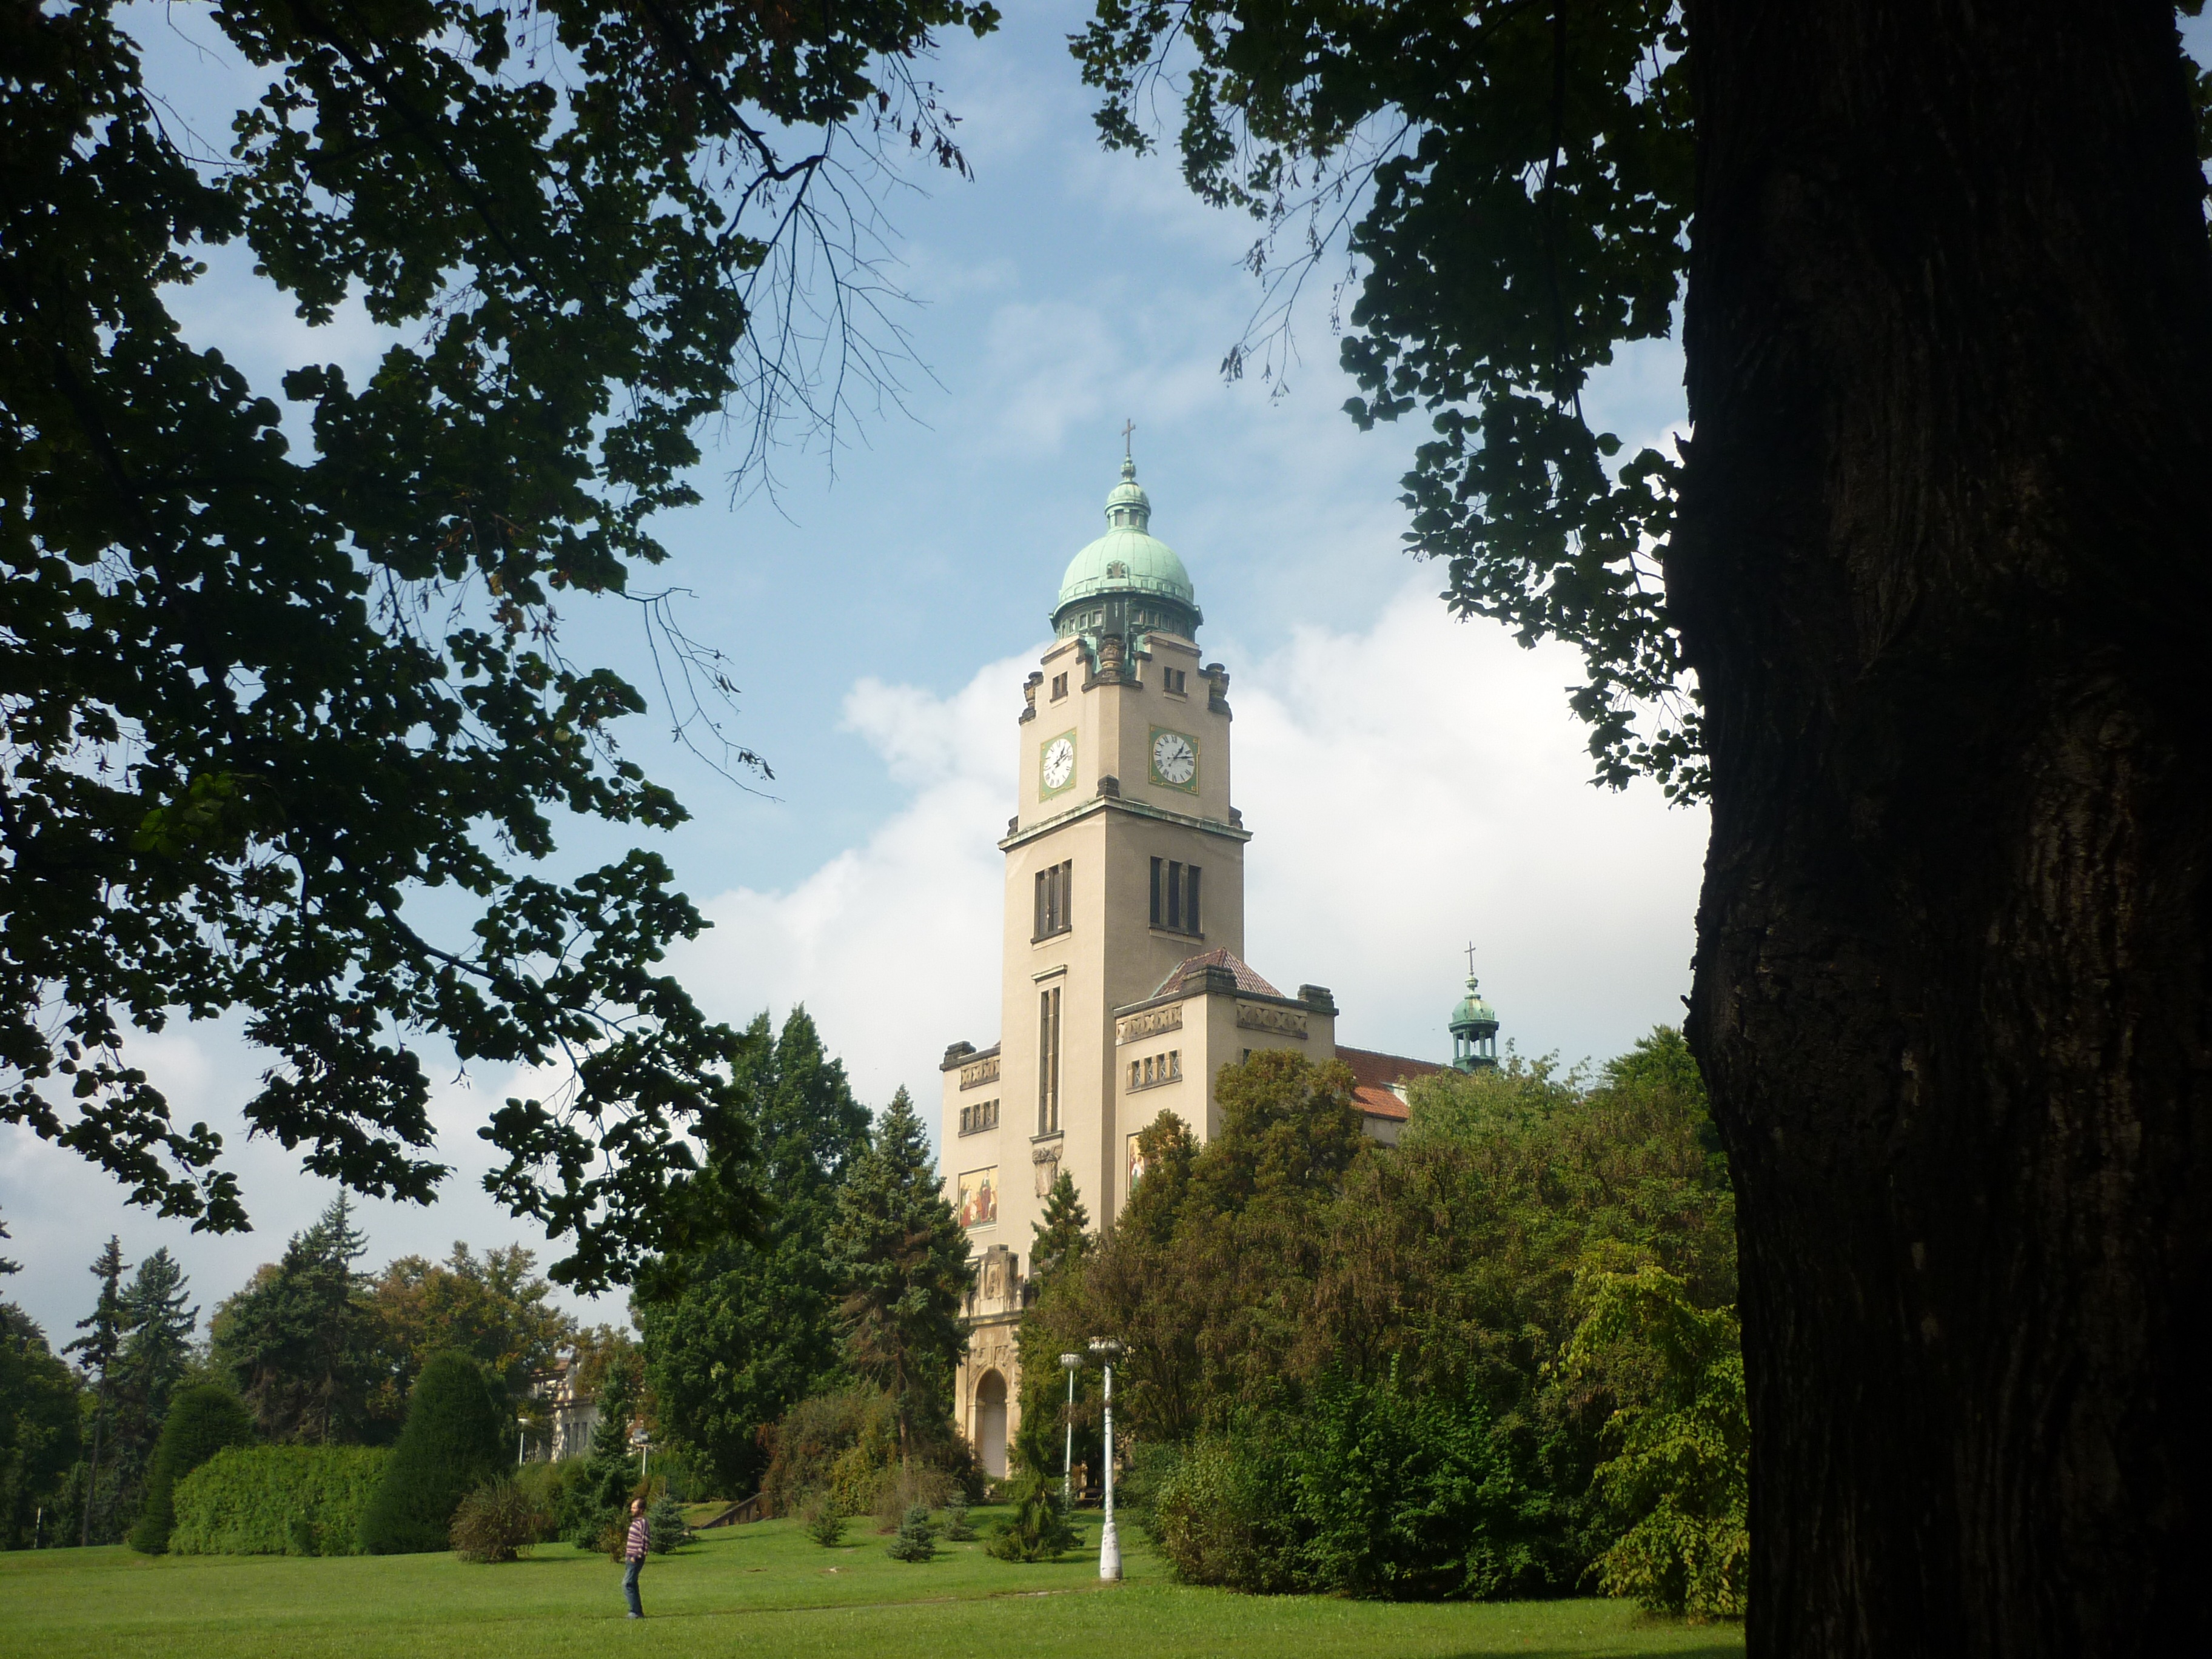
tree, nature, sky, building, chateau, city, tower, church, place of worship, trees, estate